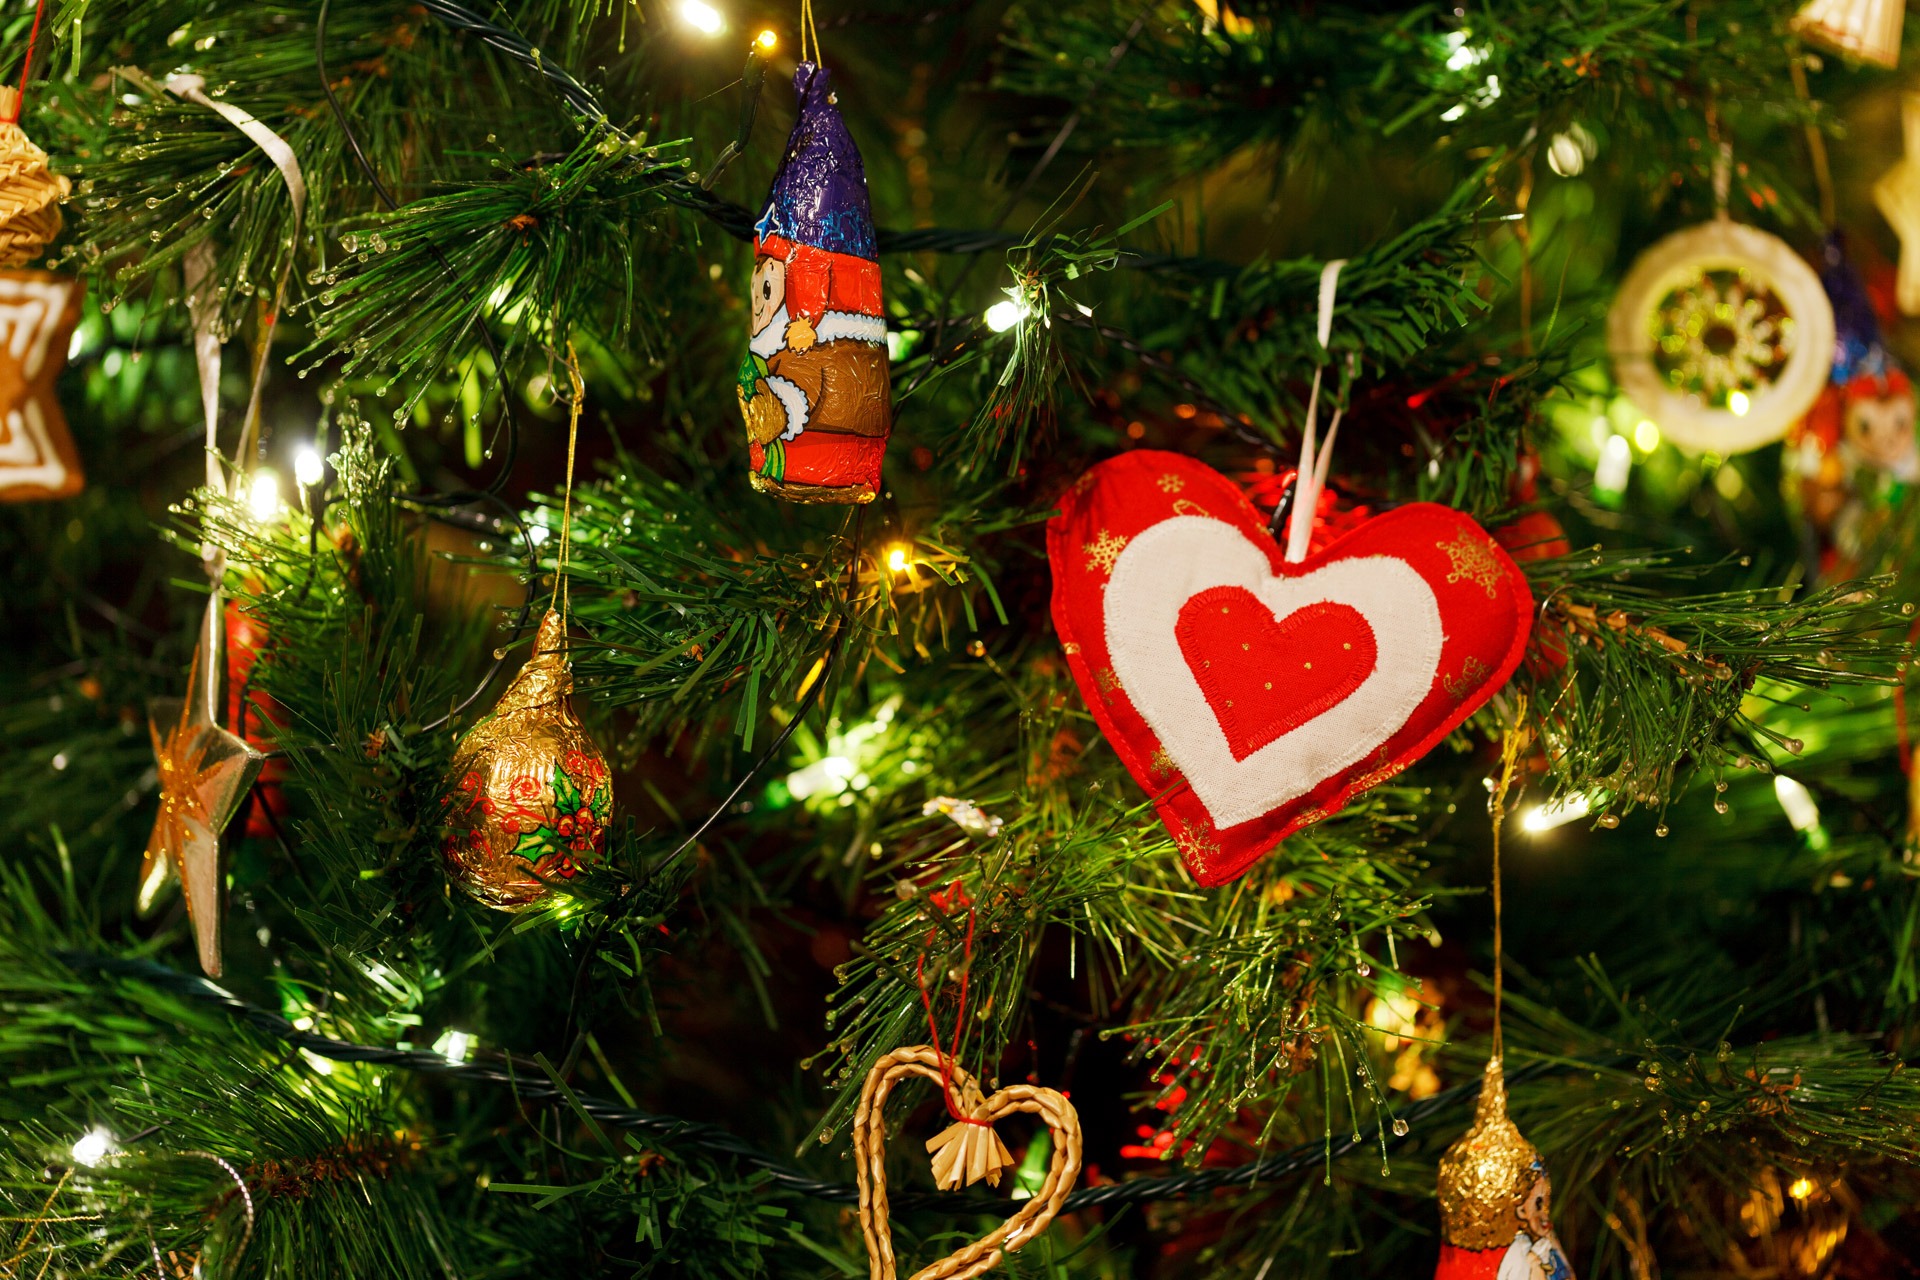
tree, branch, winter, plant, flower, celebration, green, holiday, christmas, fir, decor, christmas tree, festive, ornament, christmas decoration, seasonal, event, noel, xmas, decorations, christmas tree decoration